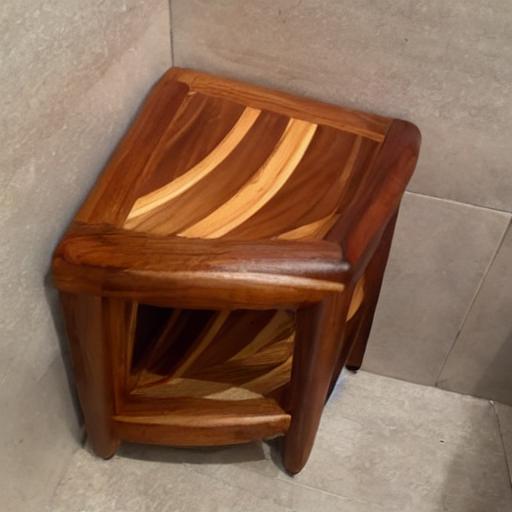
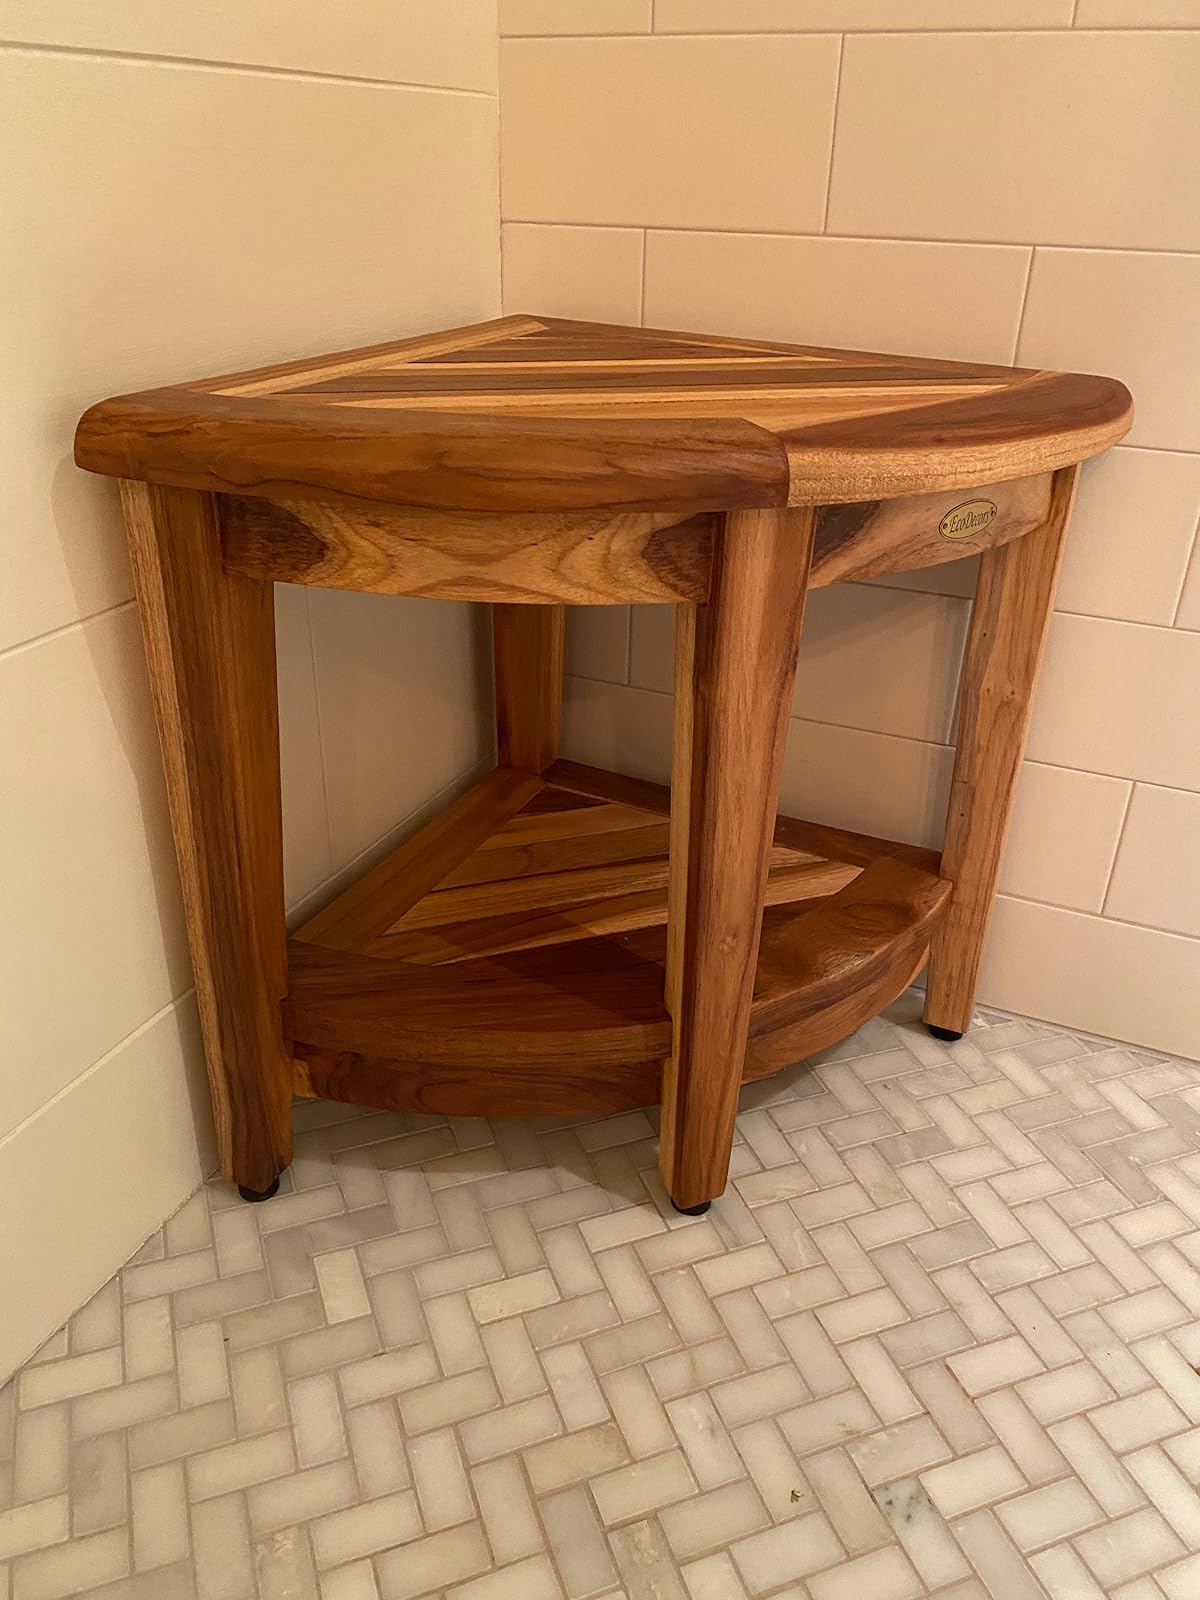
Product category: stool
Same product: no